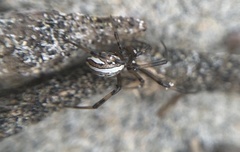
Species: Lactrodectus_hesperus